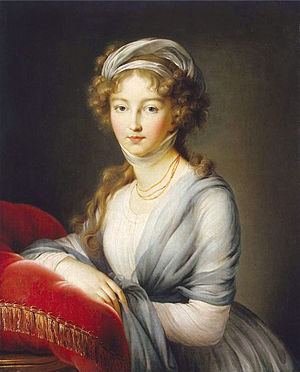
Elisabeth Aleksejevna (Louise af Baden)
Kejserinde Elisabeth Aleksejevna af Rusland
Elisabeth Aleksejevna var en tysk prinsesse af Baden. Som ægtefælle til Kejser Alexander 1. af Rusland var hun kejserinde af Rusland fra 1801 til 1825.